Fiat 500L

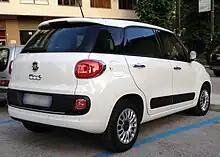
Pre-facelift 500L (Europe)

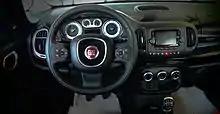
Dashboard

Based on a variant of the "FCA Small Wide platform", the 500L uses Fiat's Multiair variable valve timing engine technology and monovolume cab forward architecture: a packaging concept that prioritizes passenger and cargo volume. The 500L is noted for its high H-point seating, high roof, tall greenhouse, double A pillar, wide field of visibility—and its reconfigurable interior system marketed as "Cargo Magic Space".